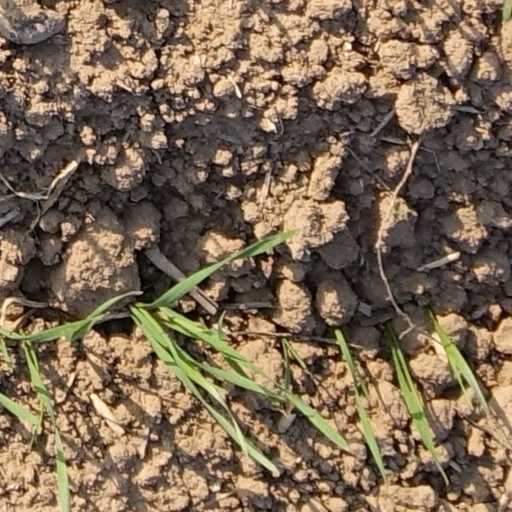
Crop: wheat